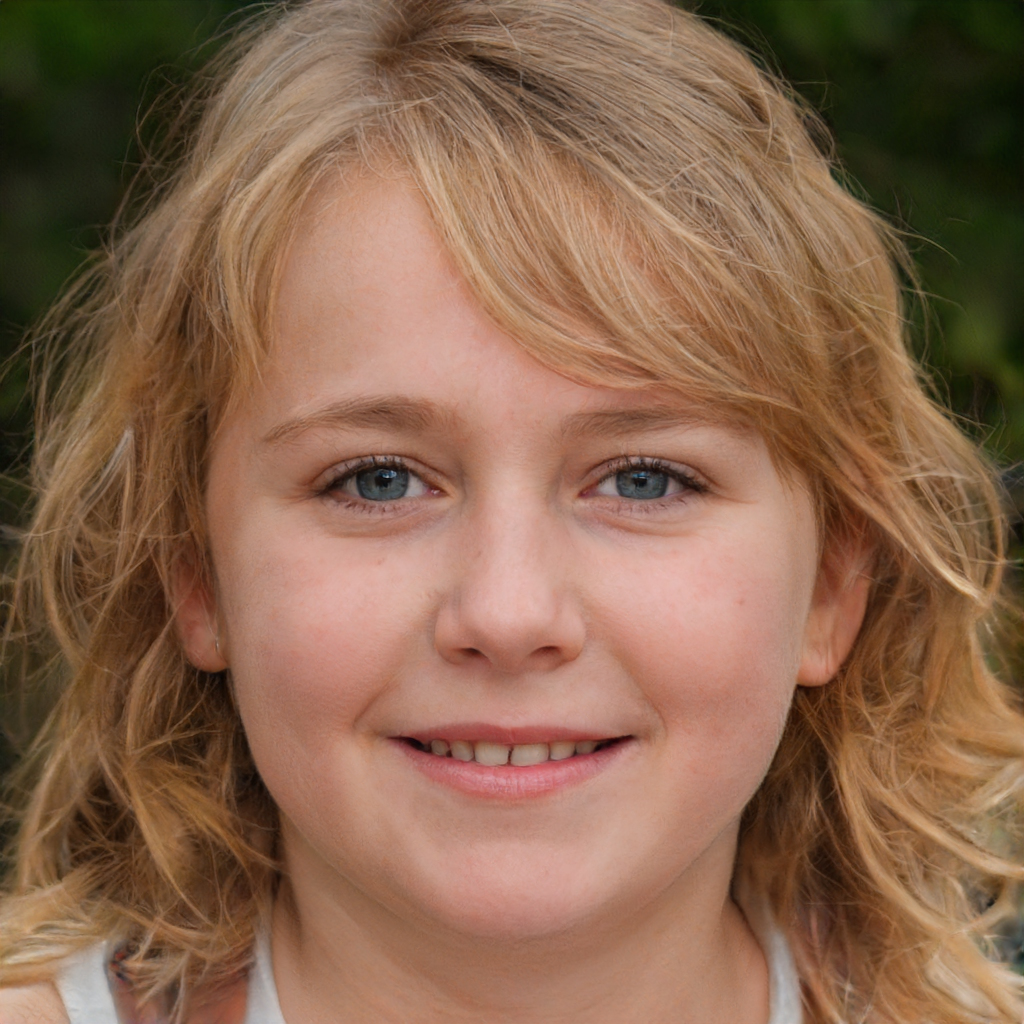
Gender: Female